New Taipei Municipal Hsin Tien Senior High School

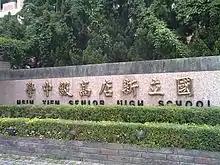
Hsin-Tien Senior High School.jpg

The New Taipei Municipal Hsin Tien Senior High School is a senior high school in Xindian District, New Taipei, Taiwan which was founded in 1992.